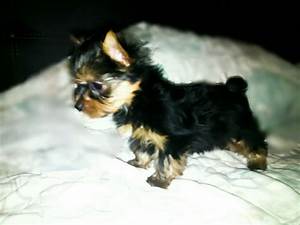
Label: dog